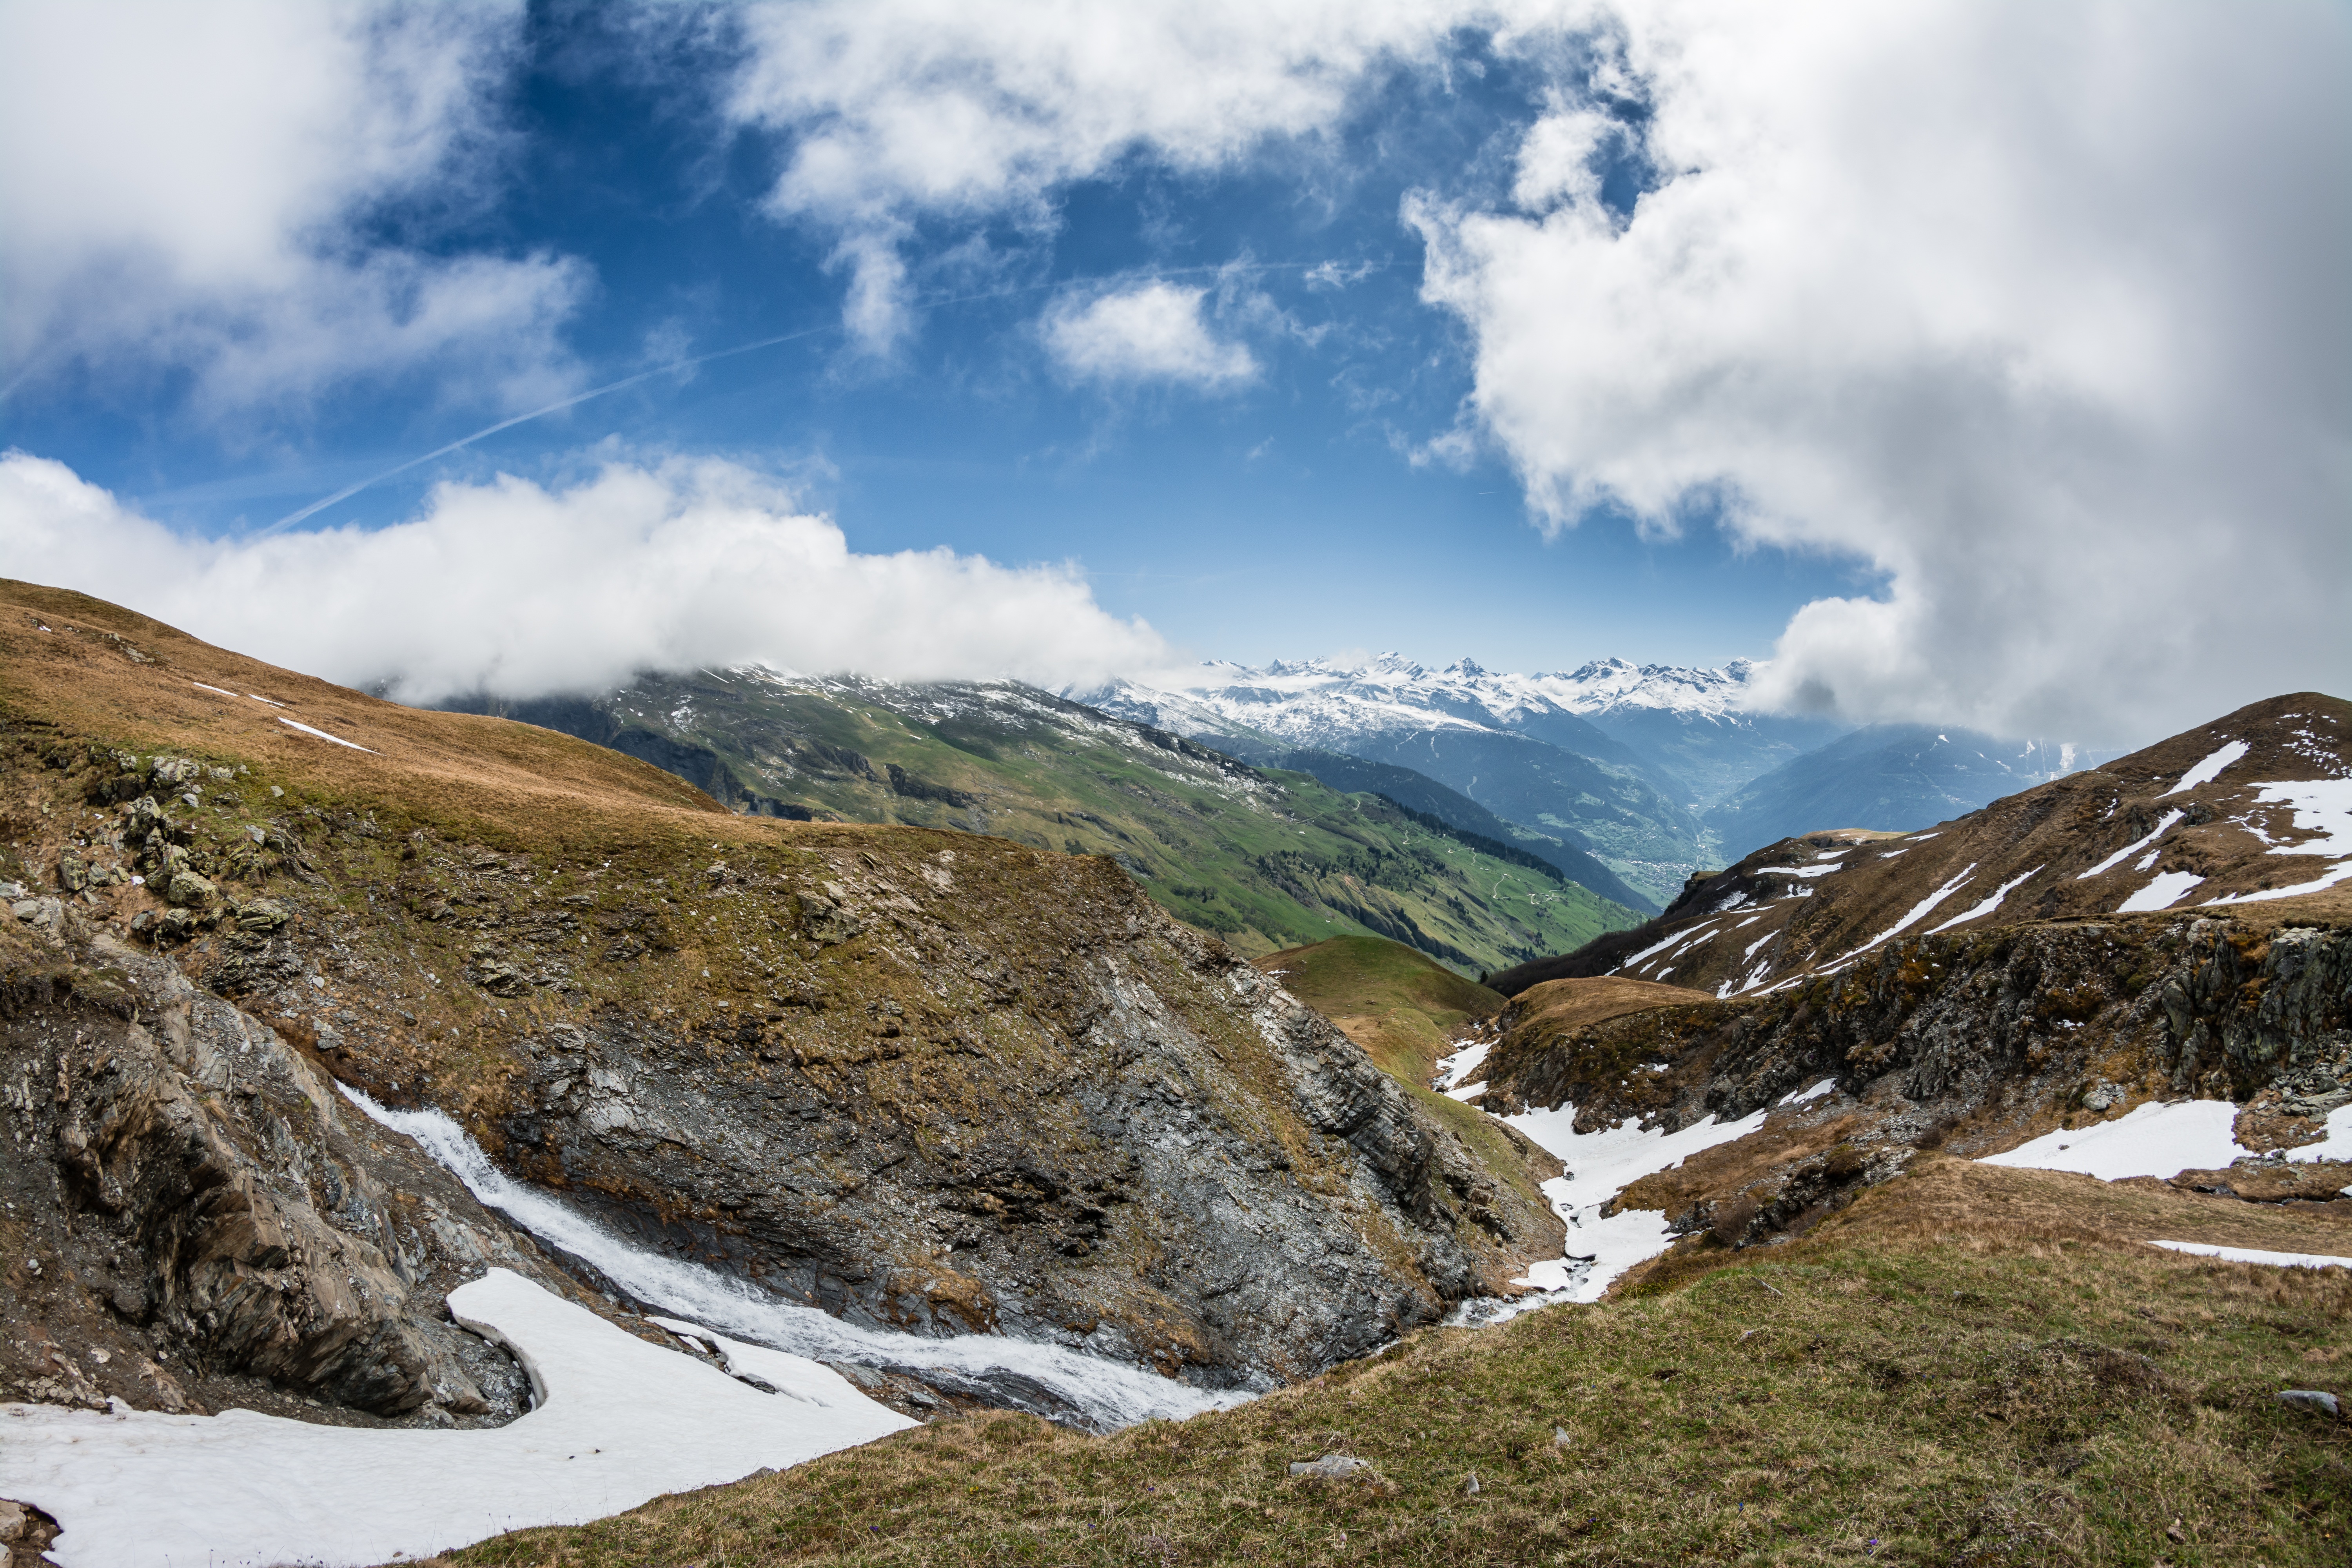
landscape, nature, outdoor, rock, wilderness, walking, mountain, snow, cloud, sky, hiking, white, hill, lake, adventure, view, peak, mountain range, summer, travel, cliff, spring, green, high, journey, blue, climbing, freedom, altitude, highland, ridge, summit, activity, clouds, geology, trekking, mountaineer, alps, backpacking, plateau, alpes, fell, top, loch, wide angle, landform, mountain pass, geographical feature, mountainous landforms